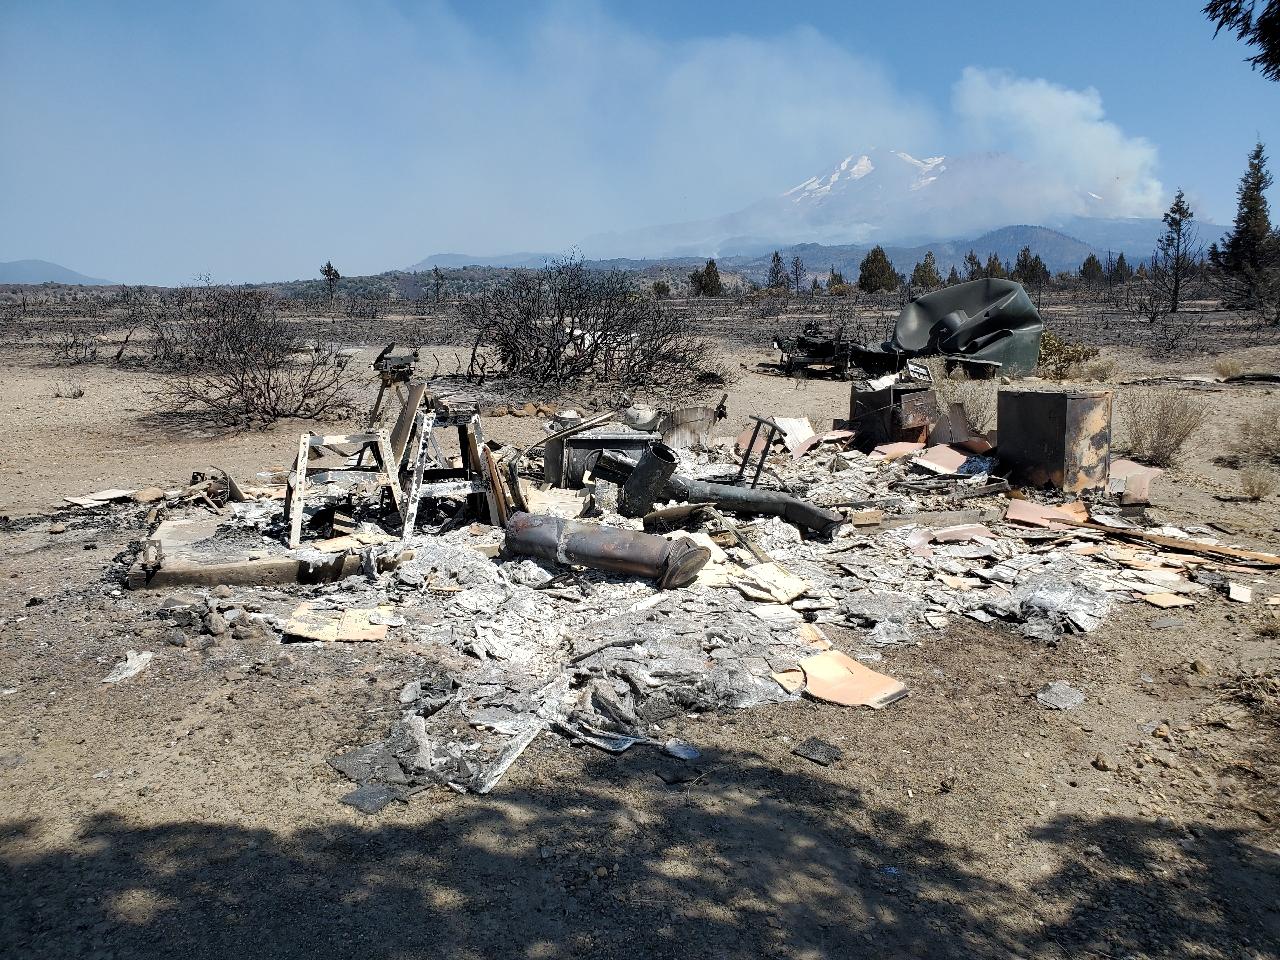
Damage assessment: destroyed